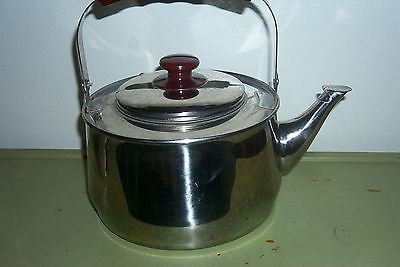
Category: kettle